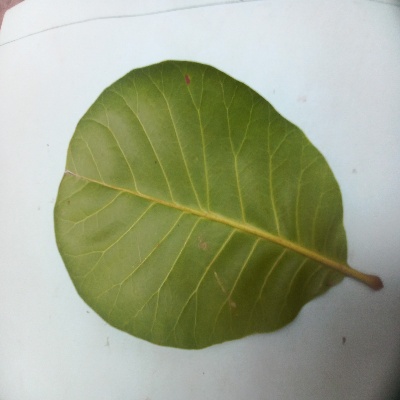
Crop: Cashew
Condition: healthy